Notre-Dame-de-Grâce

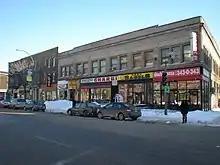
Shops along Sherbrooke Street West in Notre-Dame-de-Grâce.

Broadly speaking Notre-Dame-de-Grâce is a middle class first-ring residential suburb with a culturally and linguistically diverse urban population. The cityscape and history of the community is rooted firmly in NDG's role as a home for an upwardly-mobile French Canadian middle class that developed much of the land roughly between Confederation and the First World War. The neighbourhood is characterized by traditional Montreal housing styles - notably the detached or semidetached duplex - as well as being organized along the historic land division system developed by for agricultural purposes during Quebec's colonial period (i.e. long, rectangular city blocks running perpendicular to a river or ridge). It is a predominantly residential neighbourhood with considerable appeal to a wide variety of Montrealers, owing principally to its local cultural cachet, proximity to the urban core of the city, and wide variety of commercial and public services.